Cigarette

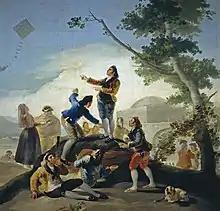
Francisco Goya's "La Cometa", depicting a (foreground left) man smoking an early quasicigarette

Initially, not all cigarette smokers inhale the smoke produced by cigarette due to the high alkalinity levels. Starting in the 1930s, an advertising campaign was done by the tobacco industry to encourage inhaling. However, Helmuth von Moltke noticed in the 1830s that Ottomans (and he himself) inhaled the Turkish tobacco and Latakia from their pipes (which are both initially sun-cured, acidic leaf varieties).